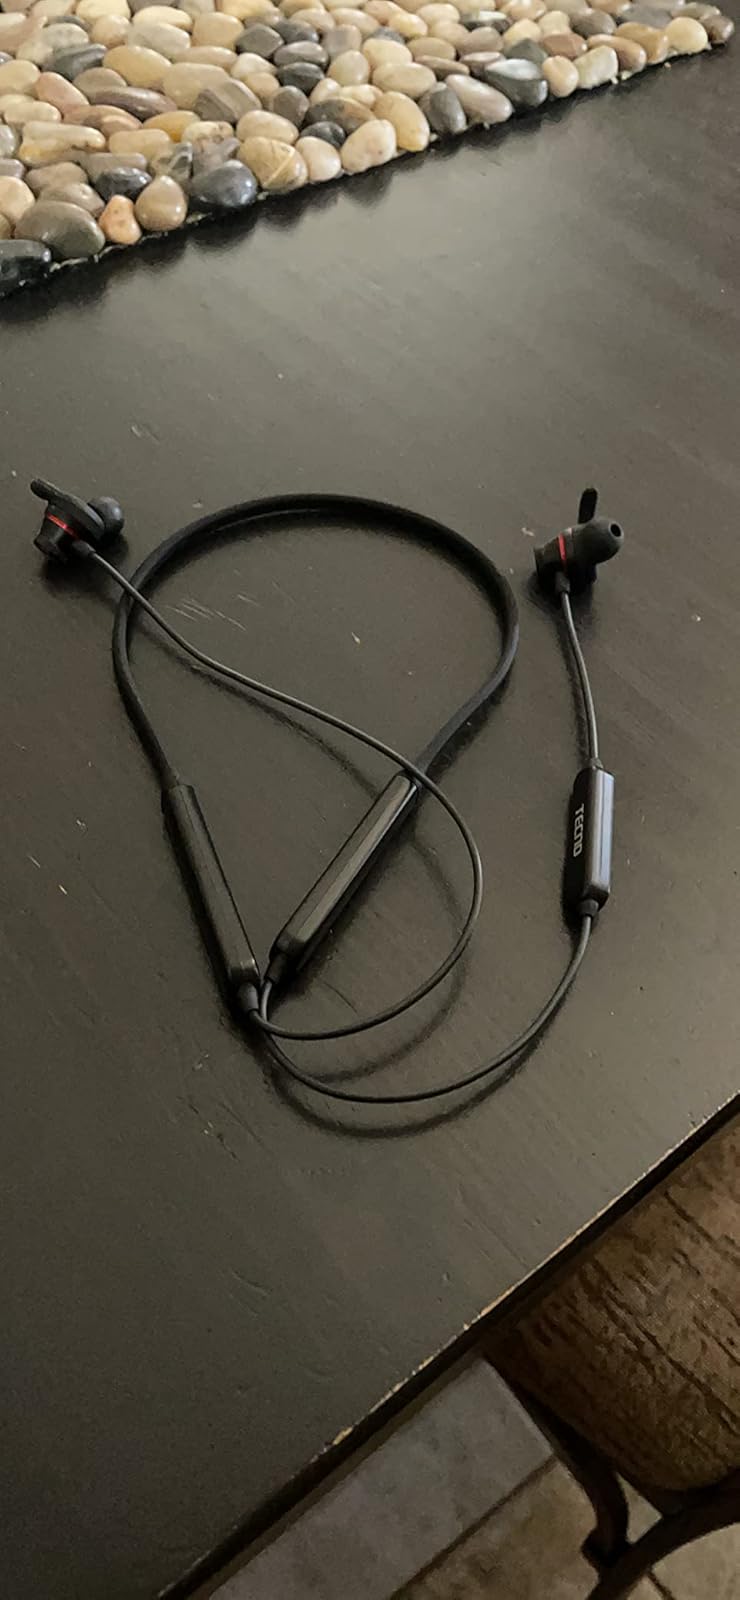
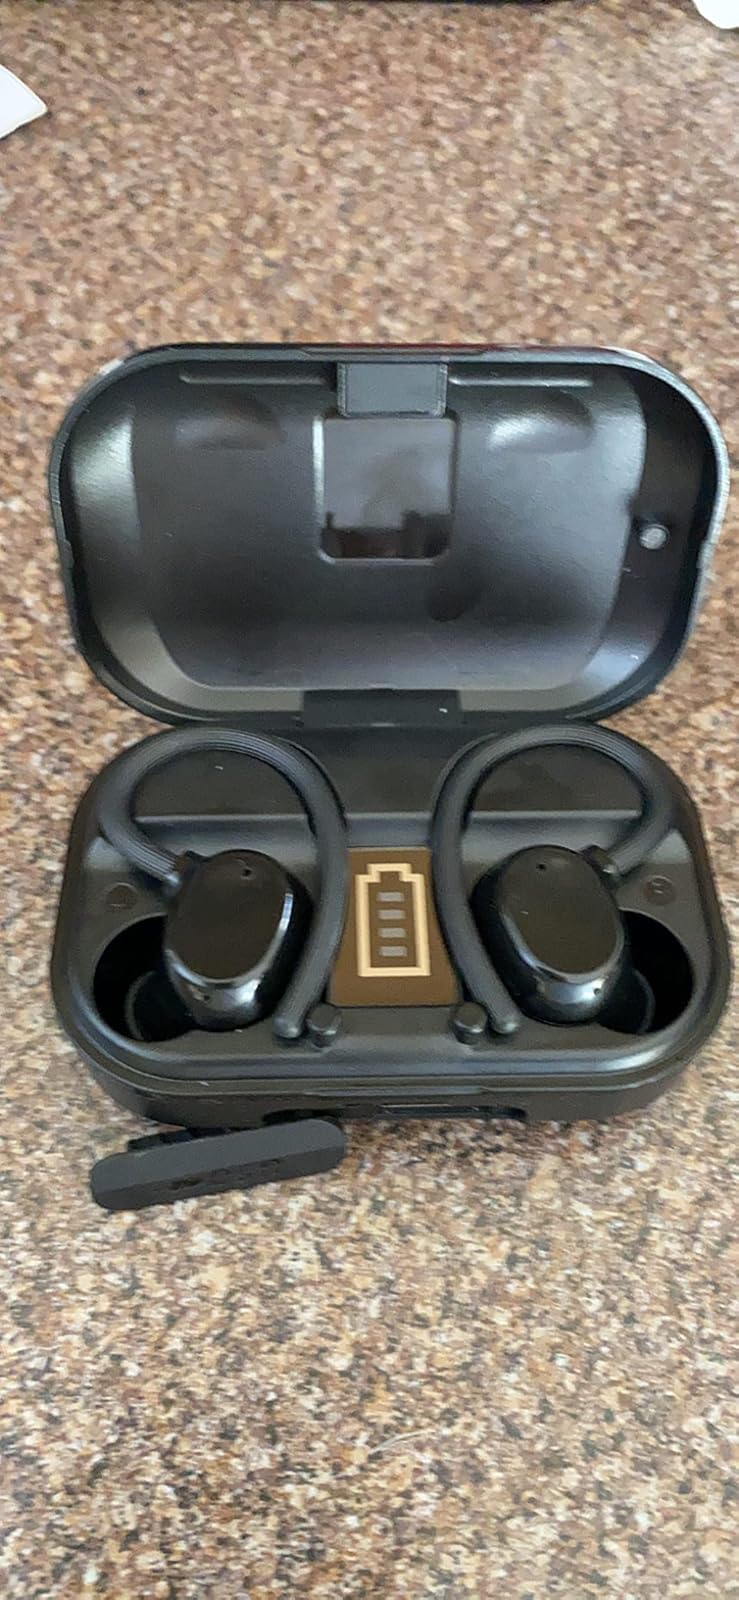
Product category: earbuds
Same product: no